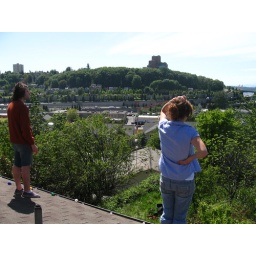
the roof of the dearborn house with josh and janel in seattle, washington, may 2007.